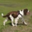
Label: dog